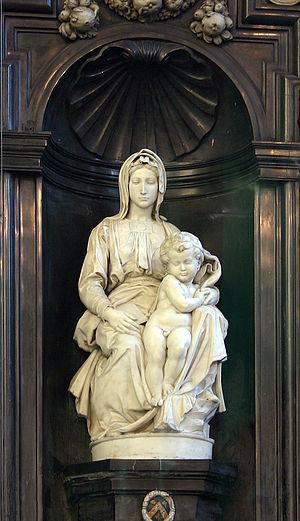
Le Monuments, Fine Arts, and Archives program est un groupe créé en juin 1943 par le général Eisenhower, et communément surnommé les « Monuments Men ». Il est chargé de suivre les Alliés afin de récupérer les très nombreuses œuvres d'art dérobées par les nazis. En effet, la spoliation par le troisième Reich est évaluée à plus de cinq millions de tableaux et sculptures.